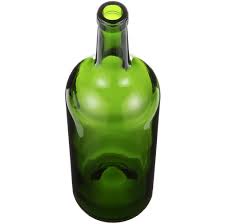
Waste category: glass